Ryan Harris (cricketer)

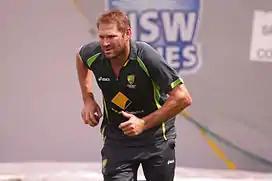
Harris in 2014

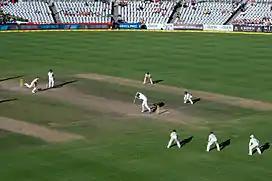
Ryan Harris bowls Morne Morkel to secure victory and a series win in the 3rd Test at Cape Town in March 2014.

Ryan Harris played with the Southern Redbacks from 2001–02 to 2007–08. He was due to represent Sussex County Cricket Club in the 2008 English summer but the deal fell through when he moved to Queensland because it breached his Sussex contract. A week earlier he had played a first-class match for Sussex against the Marylebone Cricket Club. In June, 2009, he was signed by Surrey on a short-term contract, while in 2010 he played domestic cricket for Yorkshire.